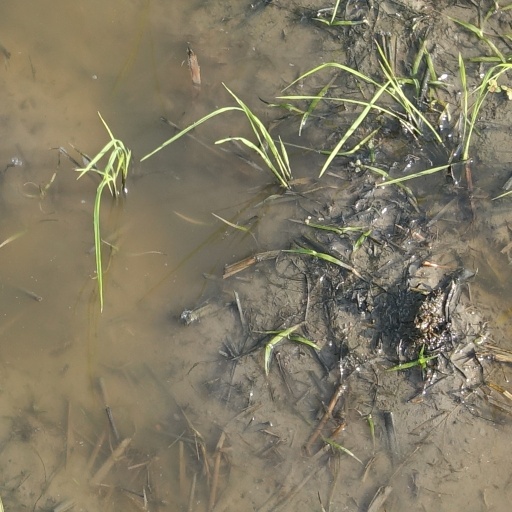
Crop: rice